Short Sunderland

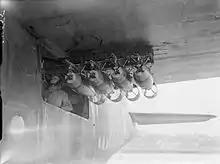
View of a deployed bomb rack

For taxiing after landing, the galley hatches were used to extend sea drogues that could be used to turn the aircraft or maintain its crosswind progress (by deploying the drogue on one side only), or to slow forward motion as much as possible (both deployed). When not in use, the drogues were hand hauled back inboard, folded, and stowed in wall-mounted containers just below the hatches. Operation of the drogues could be a very dangerous exercise if the aircraft was travelling on the water at speed or in strong currents, because the approximately drogue would haul up on its five-tonne attachment cable end inside the galley very sharply and powerfully. Once deployed, it was normally impossible to recover a drogue unless the aircraft was stationary relative to the local tidal flow.